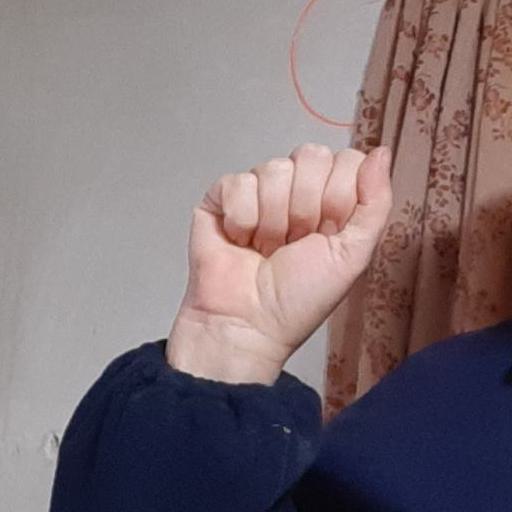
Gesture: fist